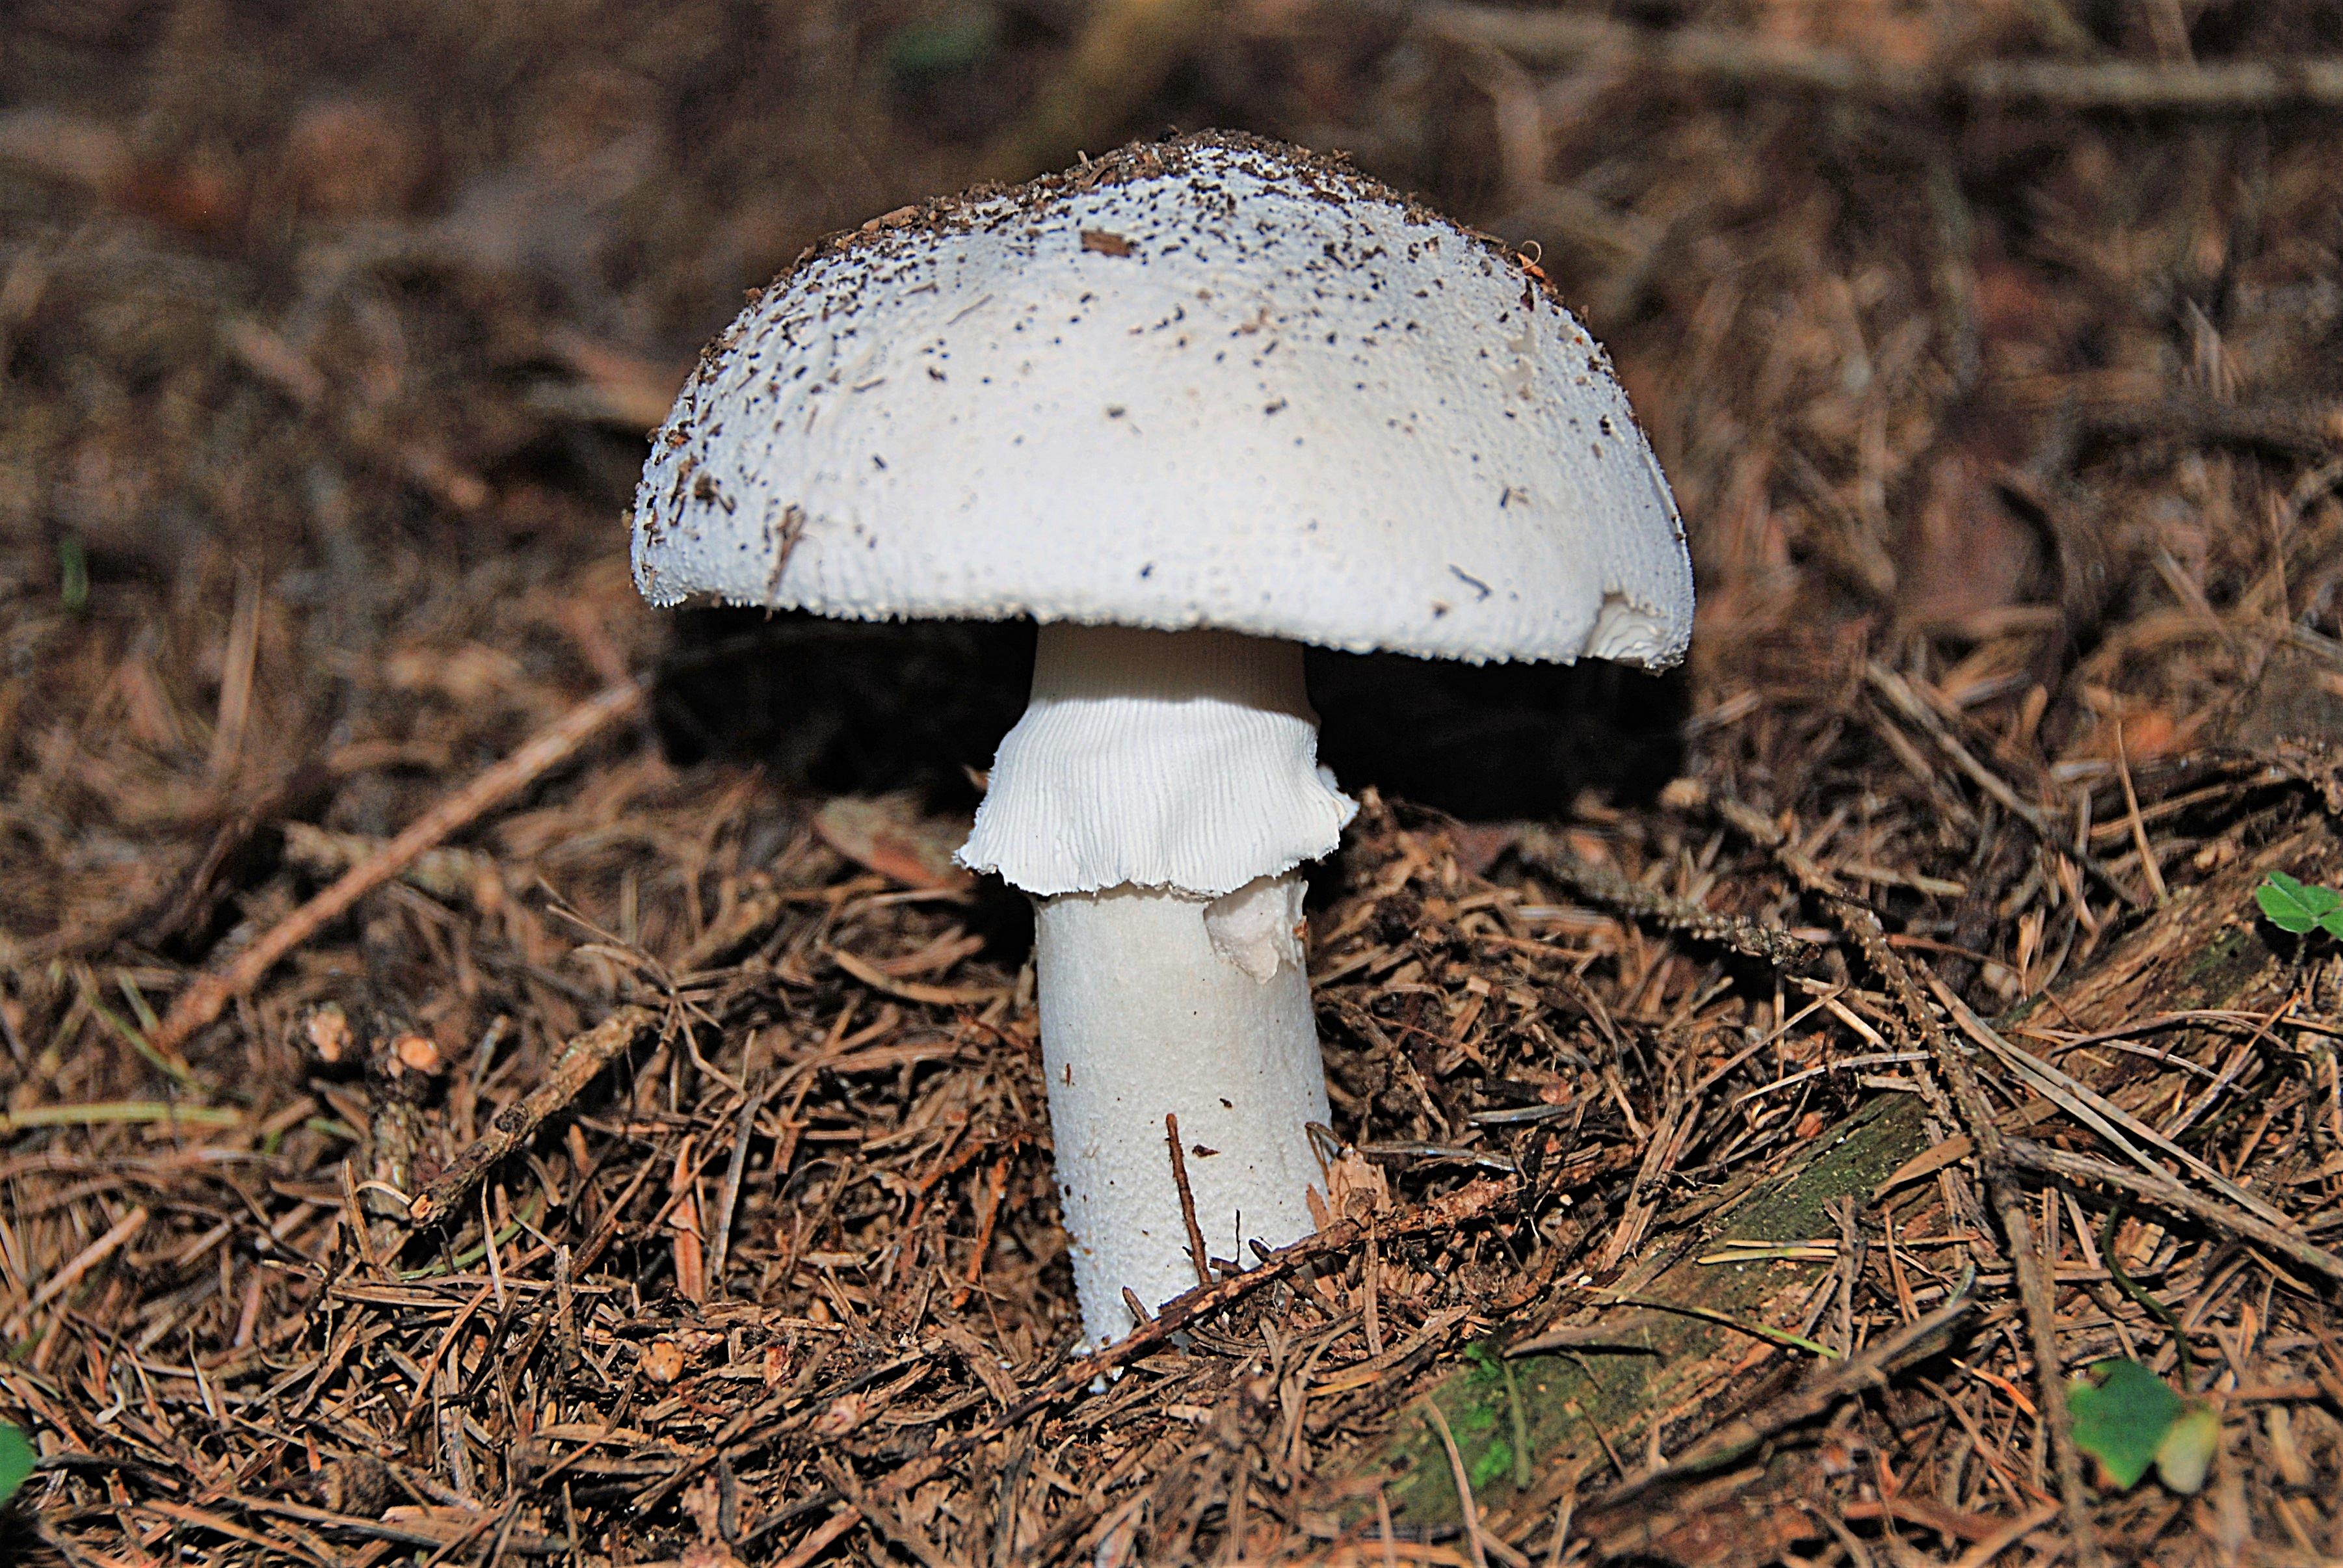
nature, forest, wildlife, autumn, soil, mushroom, fauna, fungus, toxic, woodland, agaric, bolete, agaricus, matsutake, death head, edible mushroom, agaricomycetes, agaricaceae, champignon mushroom, penny bun